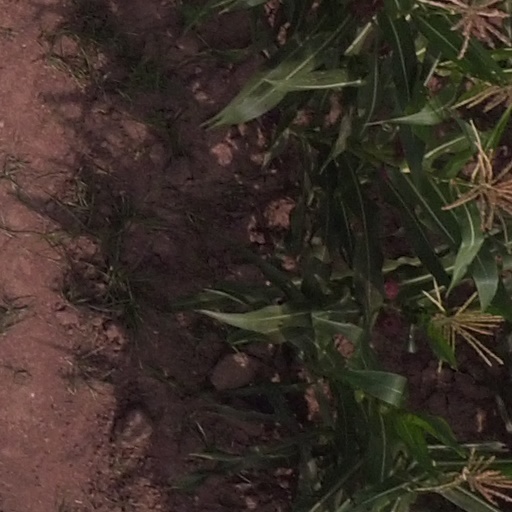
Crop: maize; corn